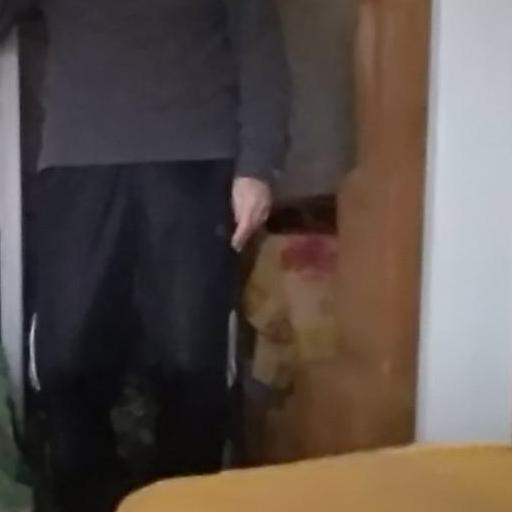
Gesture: no_gesture